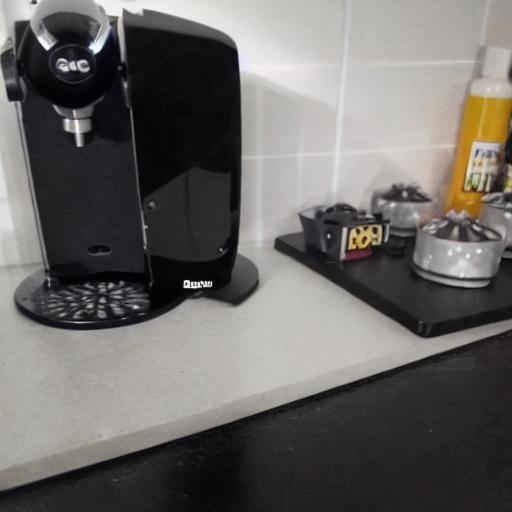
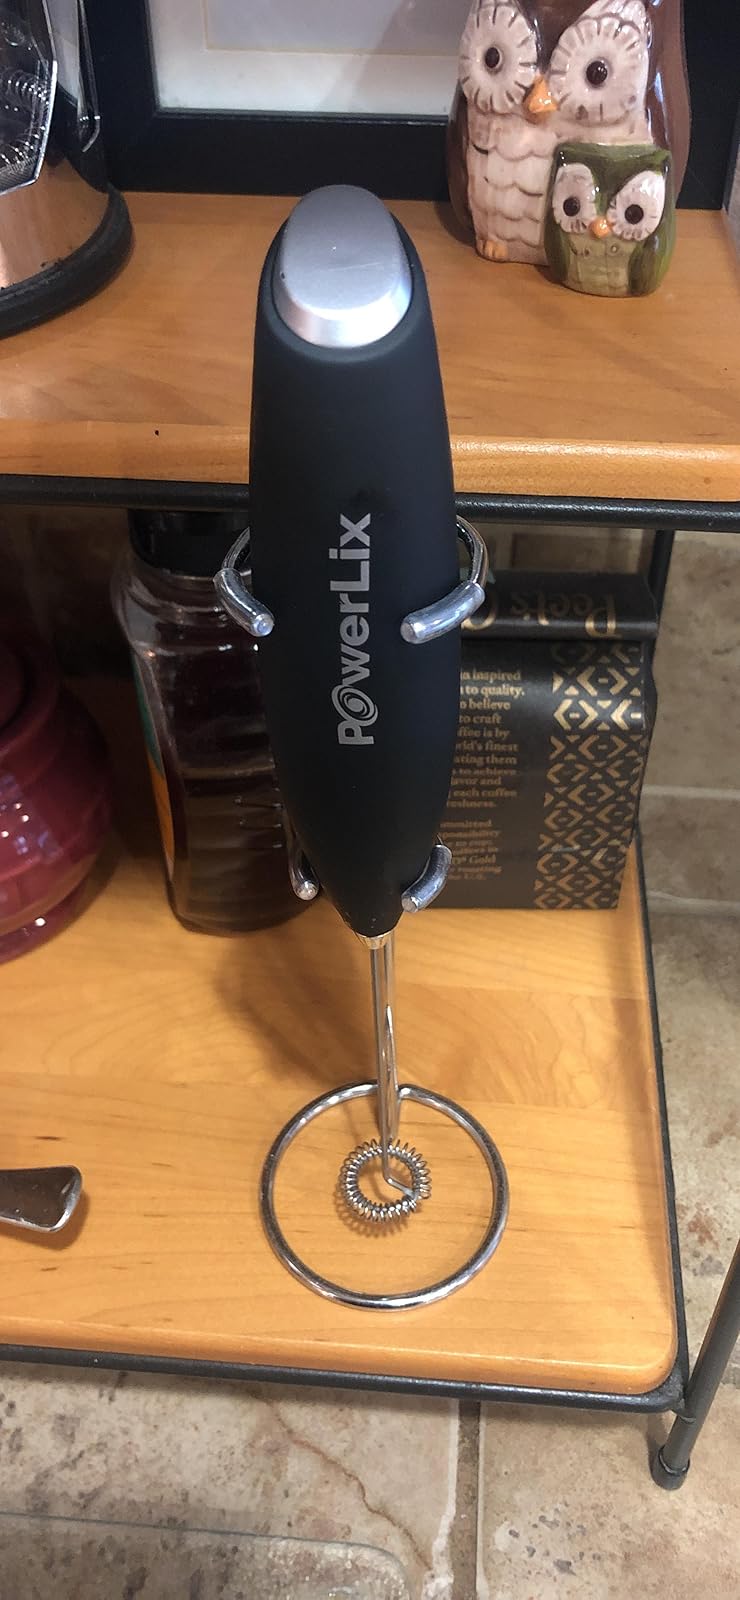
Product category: items_mixer
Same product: no